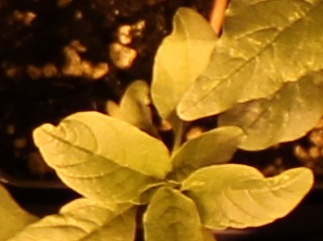
Label: Waterhemp